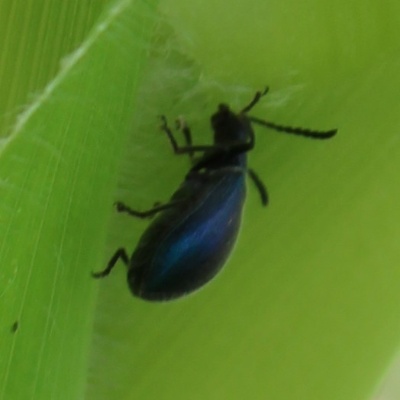
Crop: Maize
Condition: leaf beetle